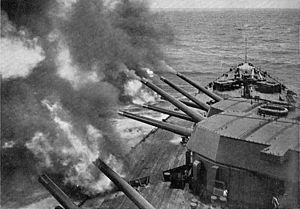
Le canon de marine de 16 pouces BL Mk I était un canon de marine britannique apparut dans les années 1920 et utilisé sur les deux cuirassés de la classe Nelson. Le canon avait un chargement par la culasse, et une longueur de 45 calibres de long, soit 45 fois l'alésage, soit 18 m de long.